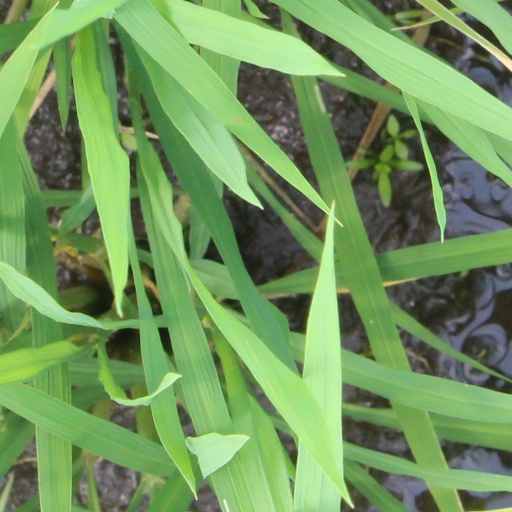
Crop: rice